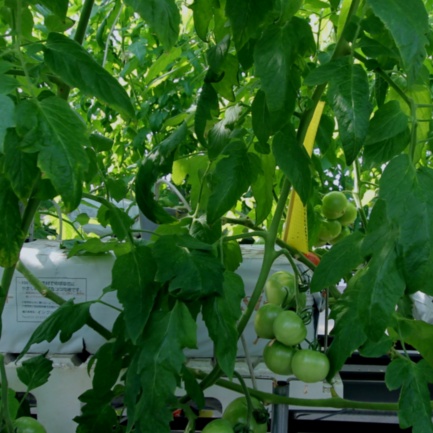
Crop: tomato